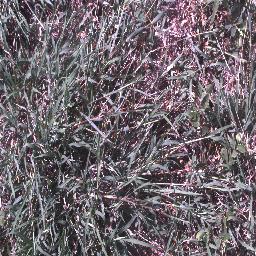
Label: negative